Yoon Chae-kyung

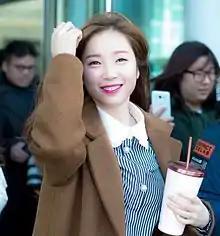
Chae-kyung on January 16, 2017.

In July 2016, she was cast as a trainee in Mnet's mockumentary series "The God of Music 2" with a few other "Produce 101" contestants and later formed the project girl group, C.I.V.A, which released the song ""Why"" featuring Miryo.